USS Constitution

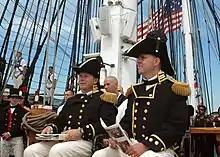
Officers and crew of USS "Constitution", July 2005

Lieutenant John A. Lord was selected to oversee the reconstruction project, and work began while fund-raising efforts were still underway. Materials were difficult to find, especially the live oak needed; Lord uncovered a long-forgotten stash of live oak (some ) at Naval Air Station Pensacola, Florida, that had been cut sometime in the 1850s for a ship-building program that never began. "Constitution" entered dry dock with a crowd of 10,000 observers on 16 June 1927. Meanwhile, Charles Francis Adams had been appointed as Secretary of the Navy, and he proposed that "Constitution" make a tour of the United States upon her completion, as a gift to the nation for its efforts to help restore her. She emerged from dry dock on 15 March 1930; approximately 85 percent of the ship had been "renewed" (i.e. replaced) to make her seaworthy. Many amenities were installed to prepare her for the three-year tour of the country, including water piping throughout, modern toilet and shower facilities, electric lighting to make the interior visible for visitors, and several peloruses for ease of navigation. of rigging was made for "Constitution" at Charlestown Navy Yard ropewalk.